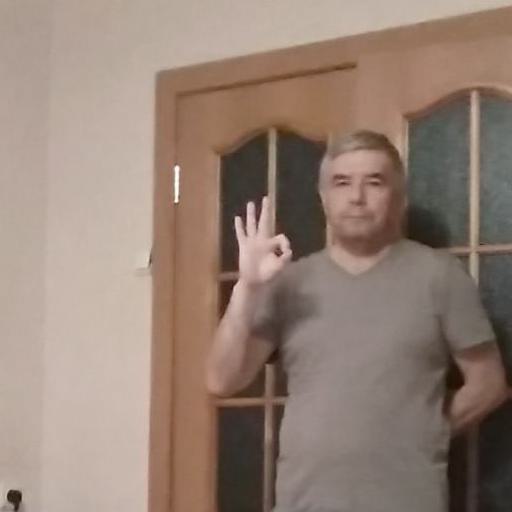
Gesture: ok